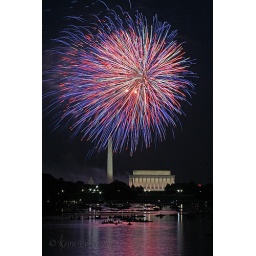
taken from arlington, VA. Lincoln memorial, monument and capital building in view.